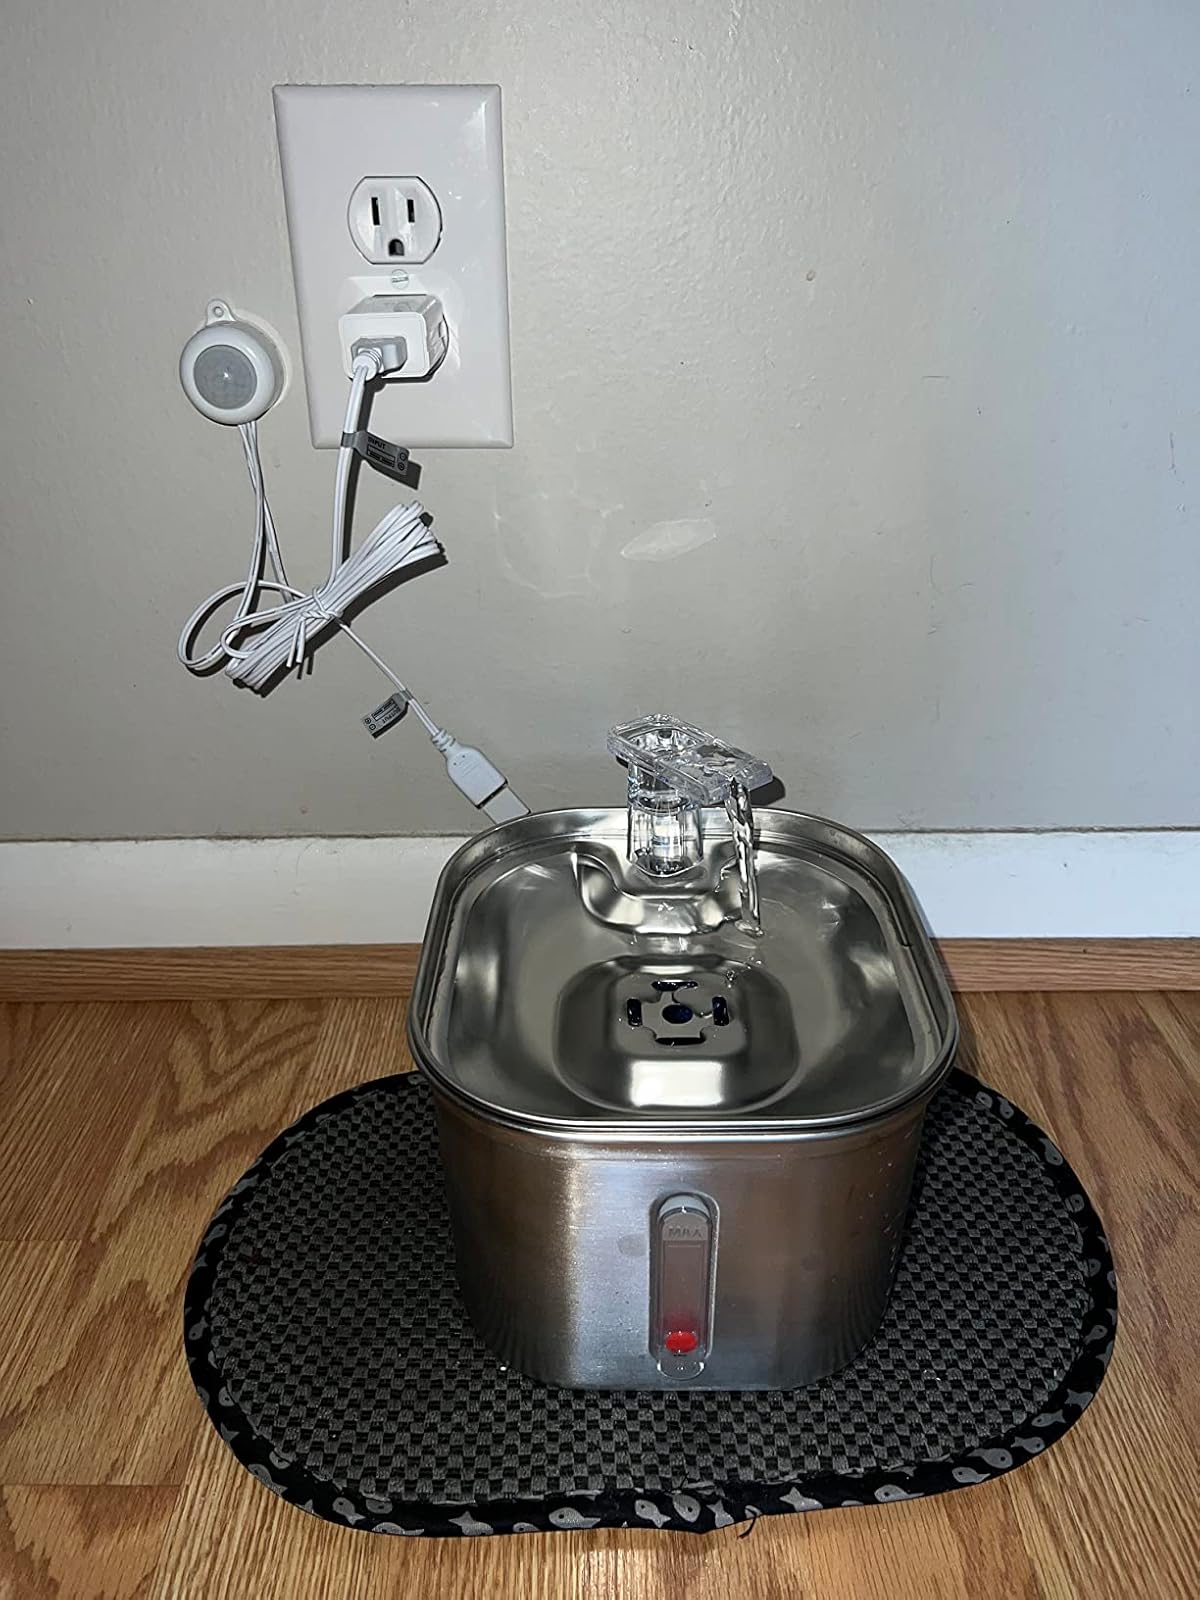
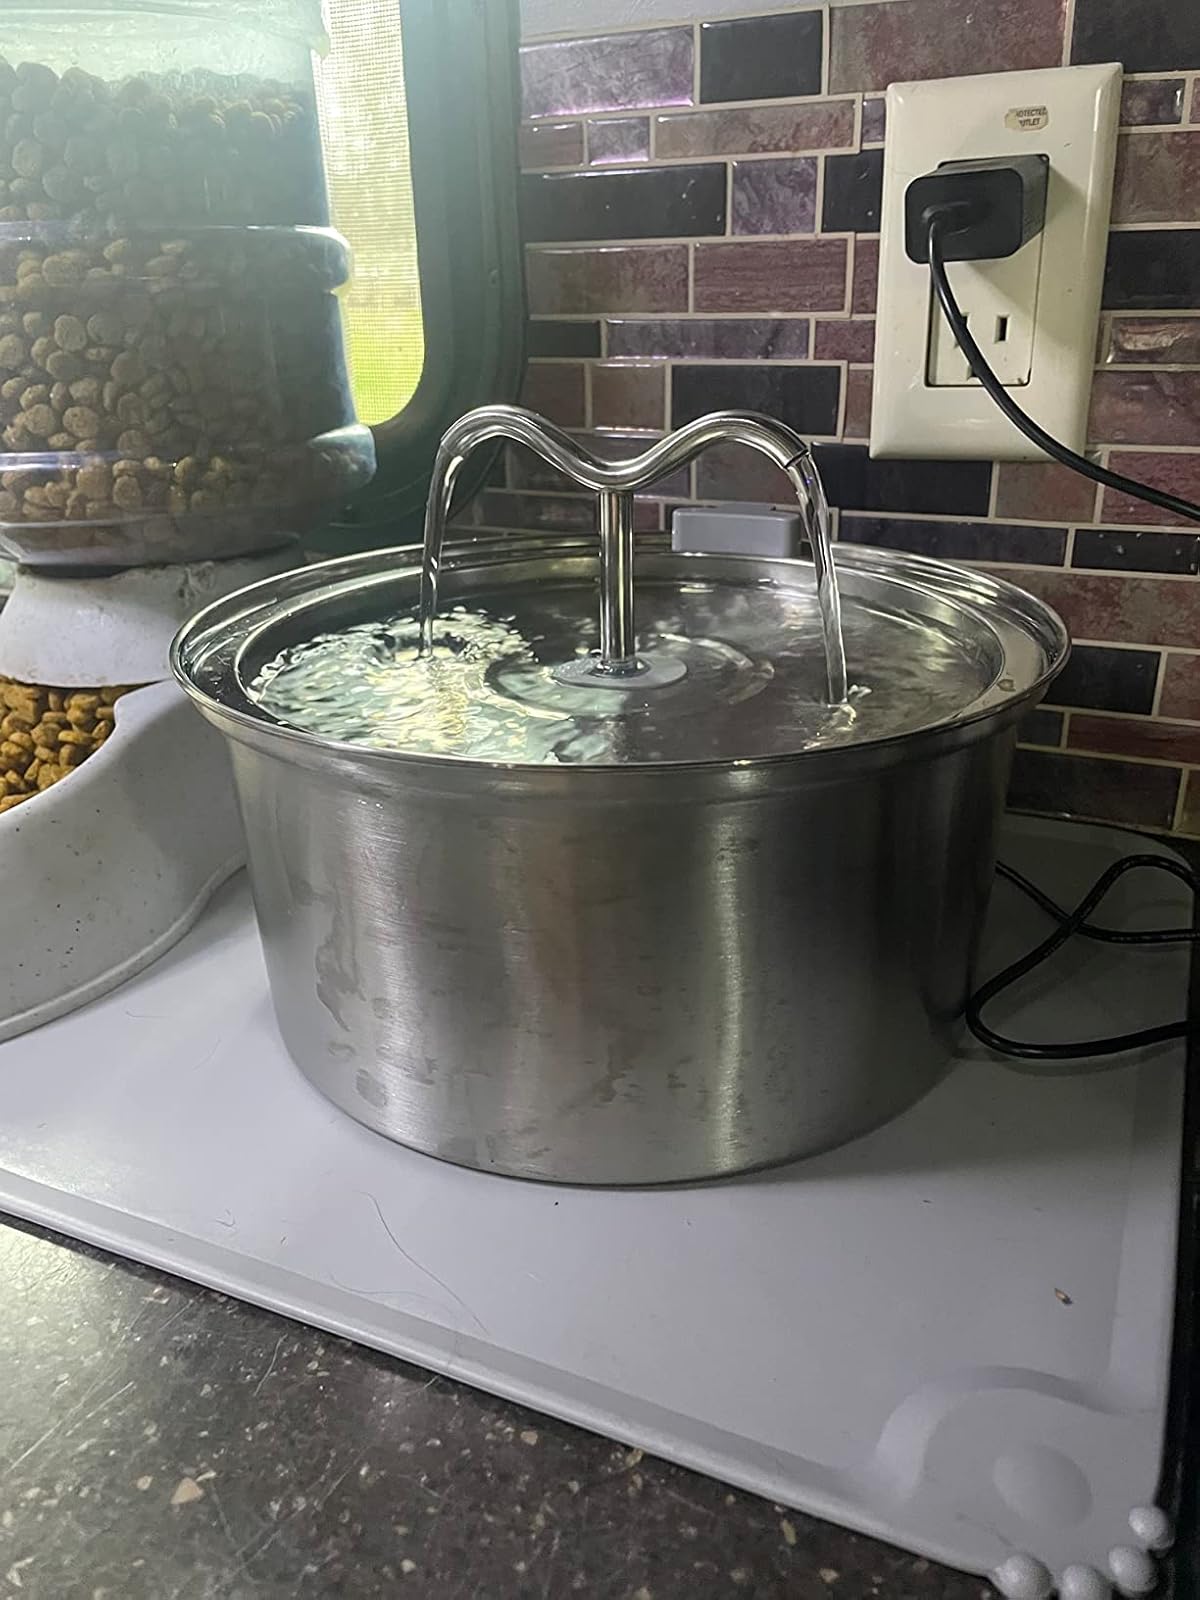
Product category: items_bowl
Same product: no